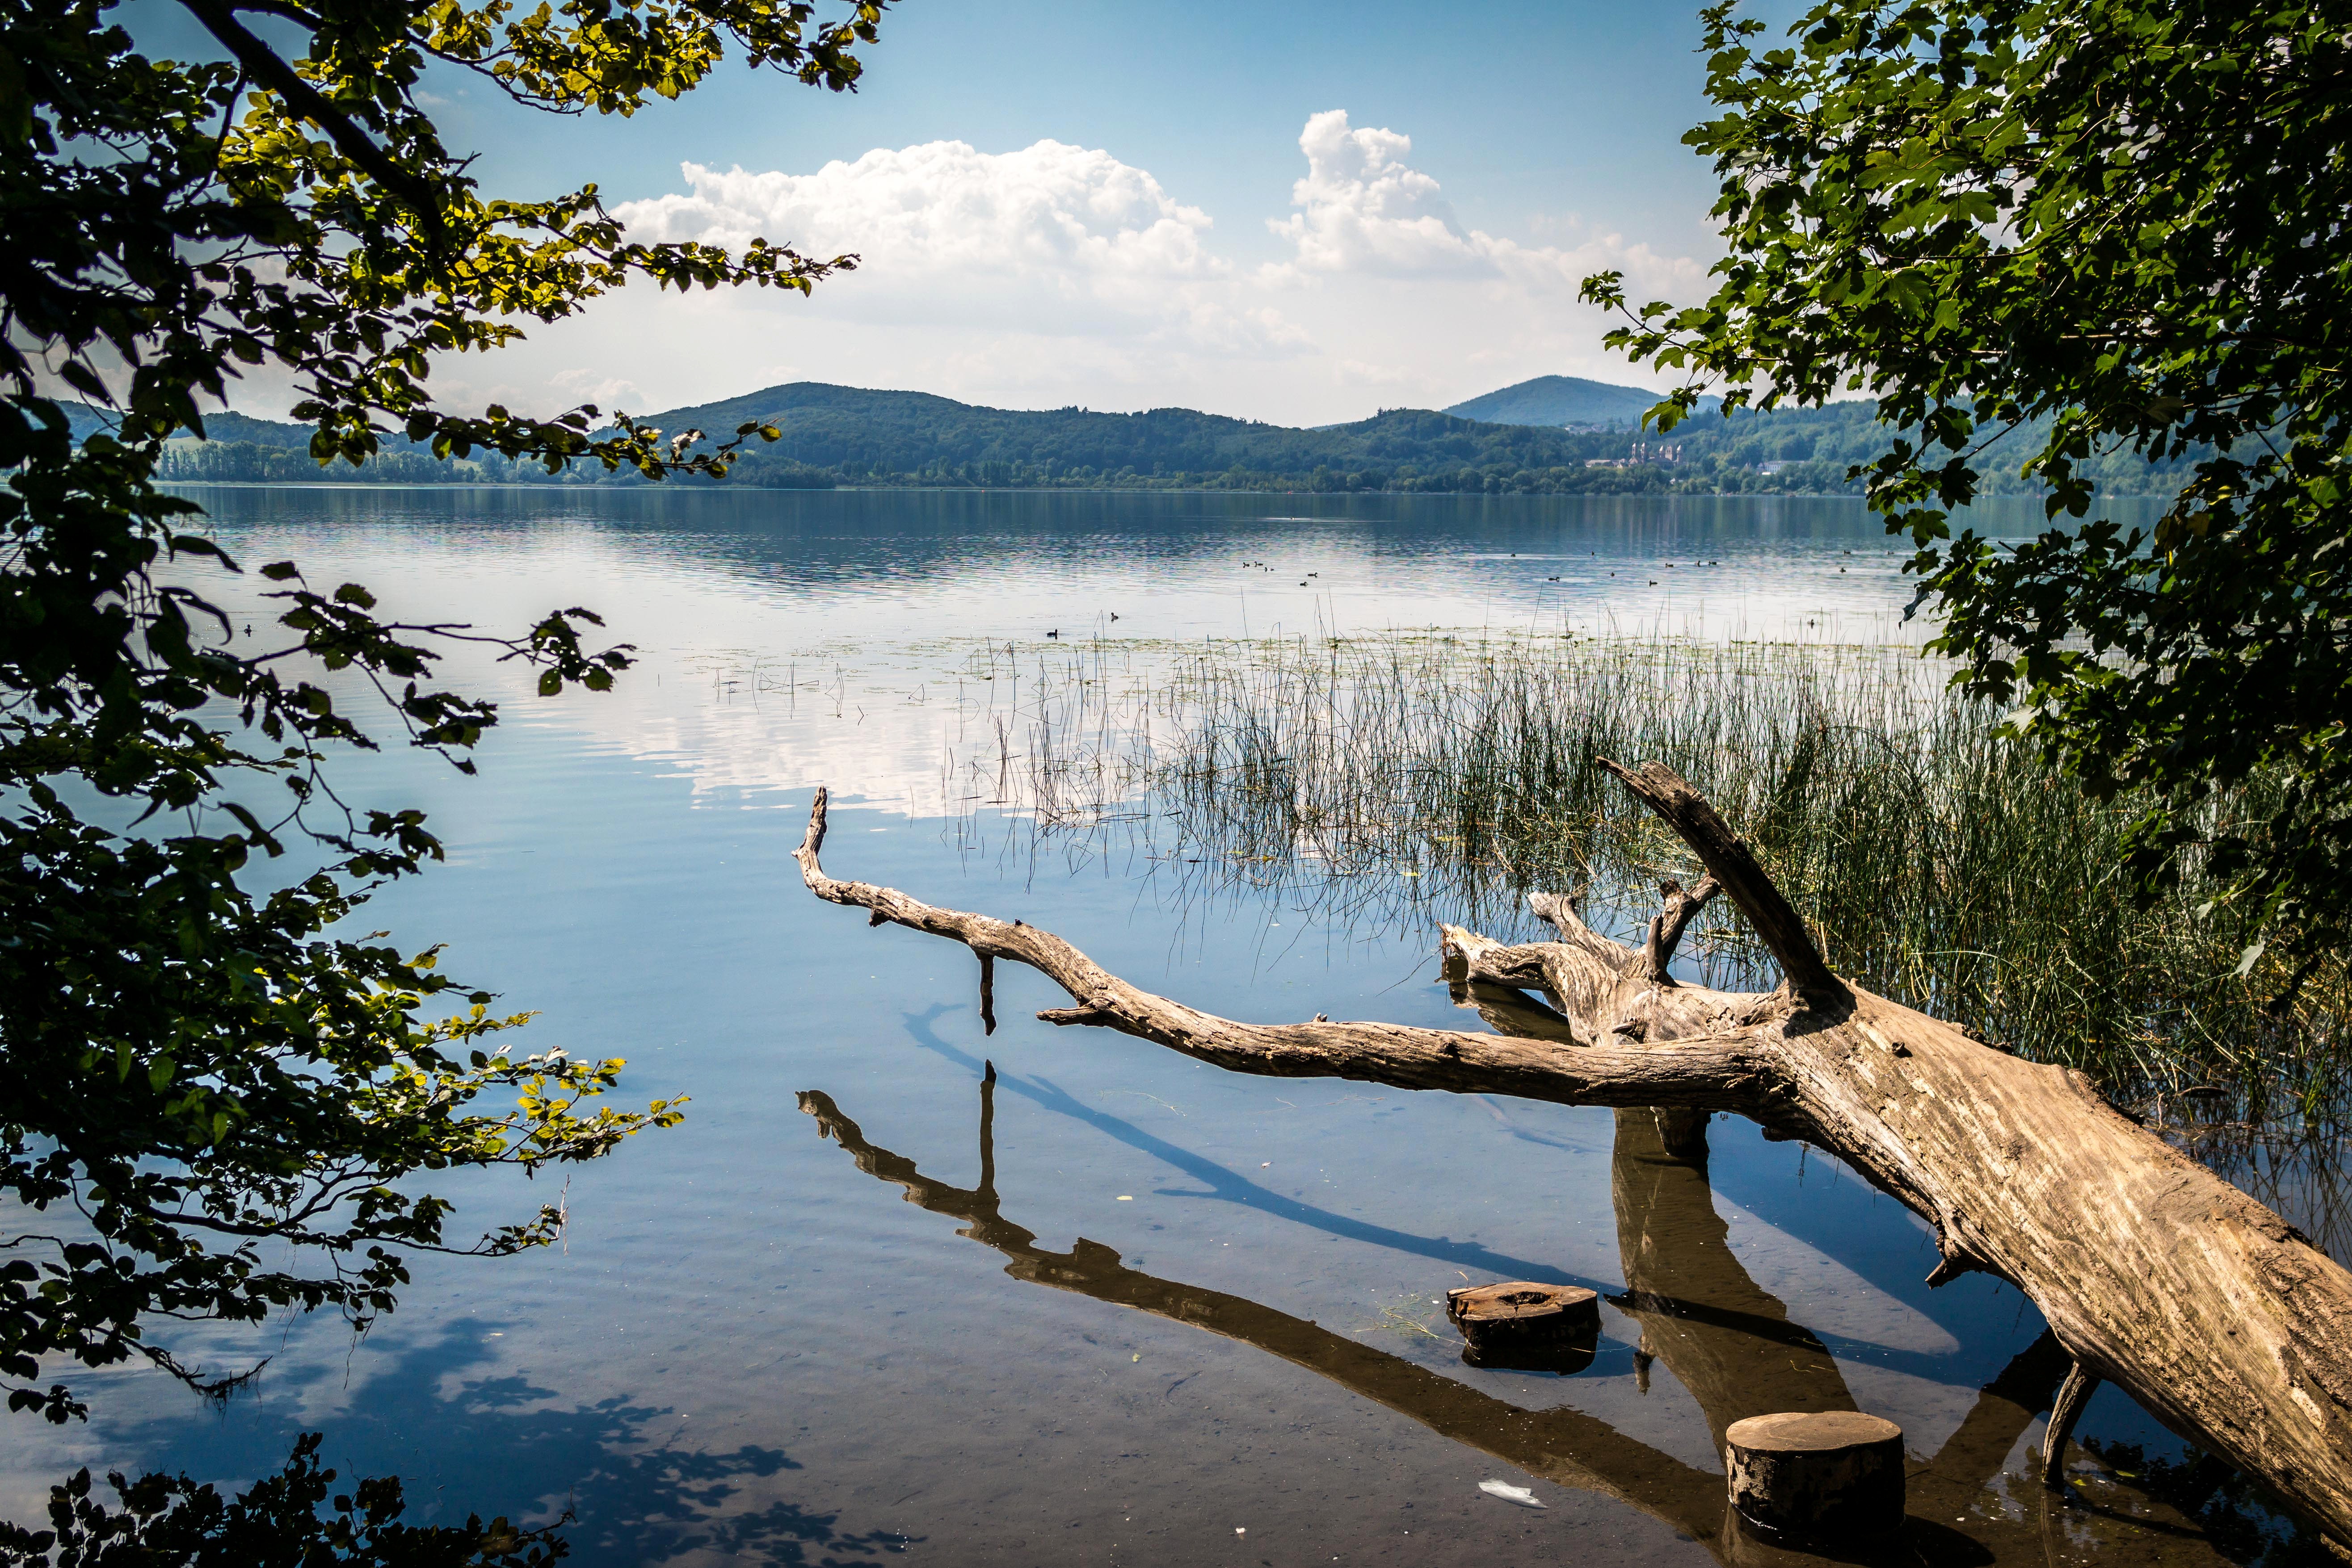
landscape, sea, tree, water, nature, wilderness, sky, wood, morning, shore, lake, river, pond, log, reflection, reservoir, decay, body of water, clouds, tree stump, loch, waters, mirroring, laacher lake, wood in the water, maria laach, woody plant